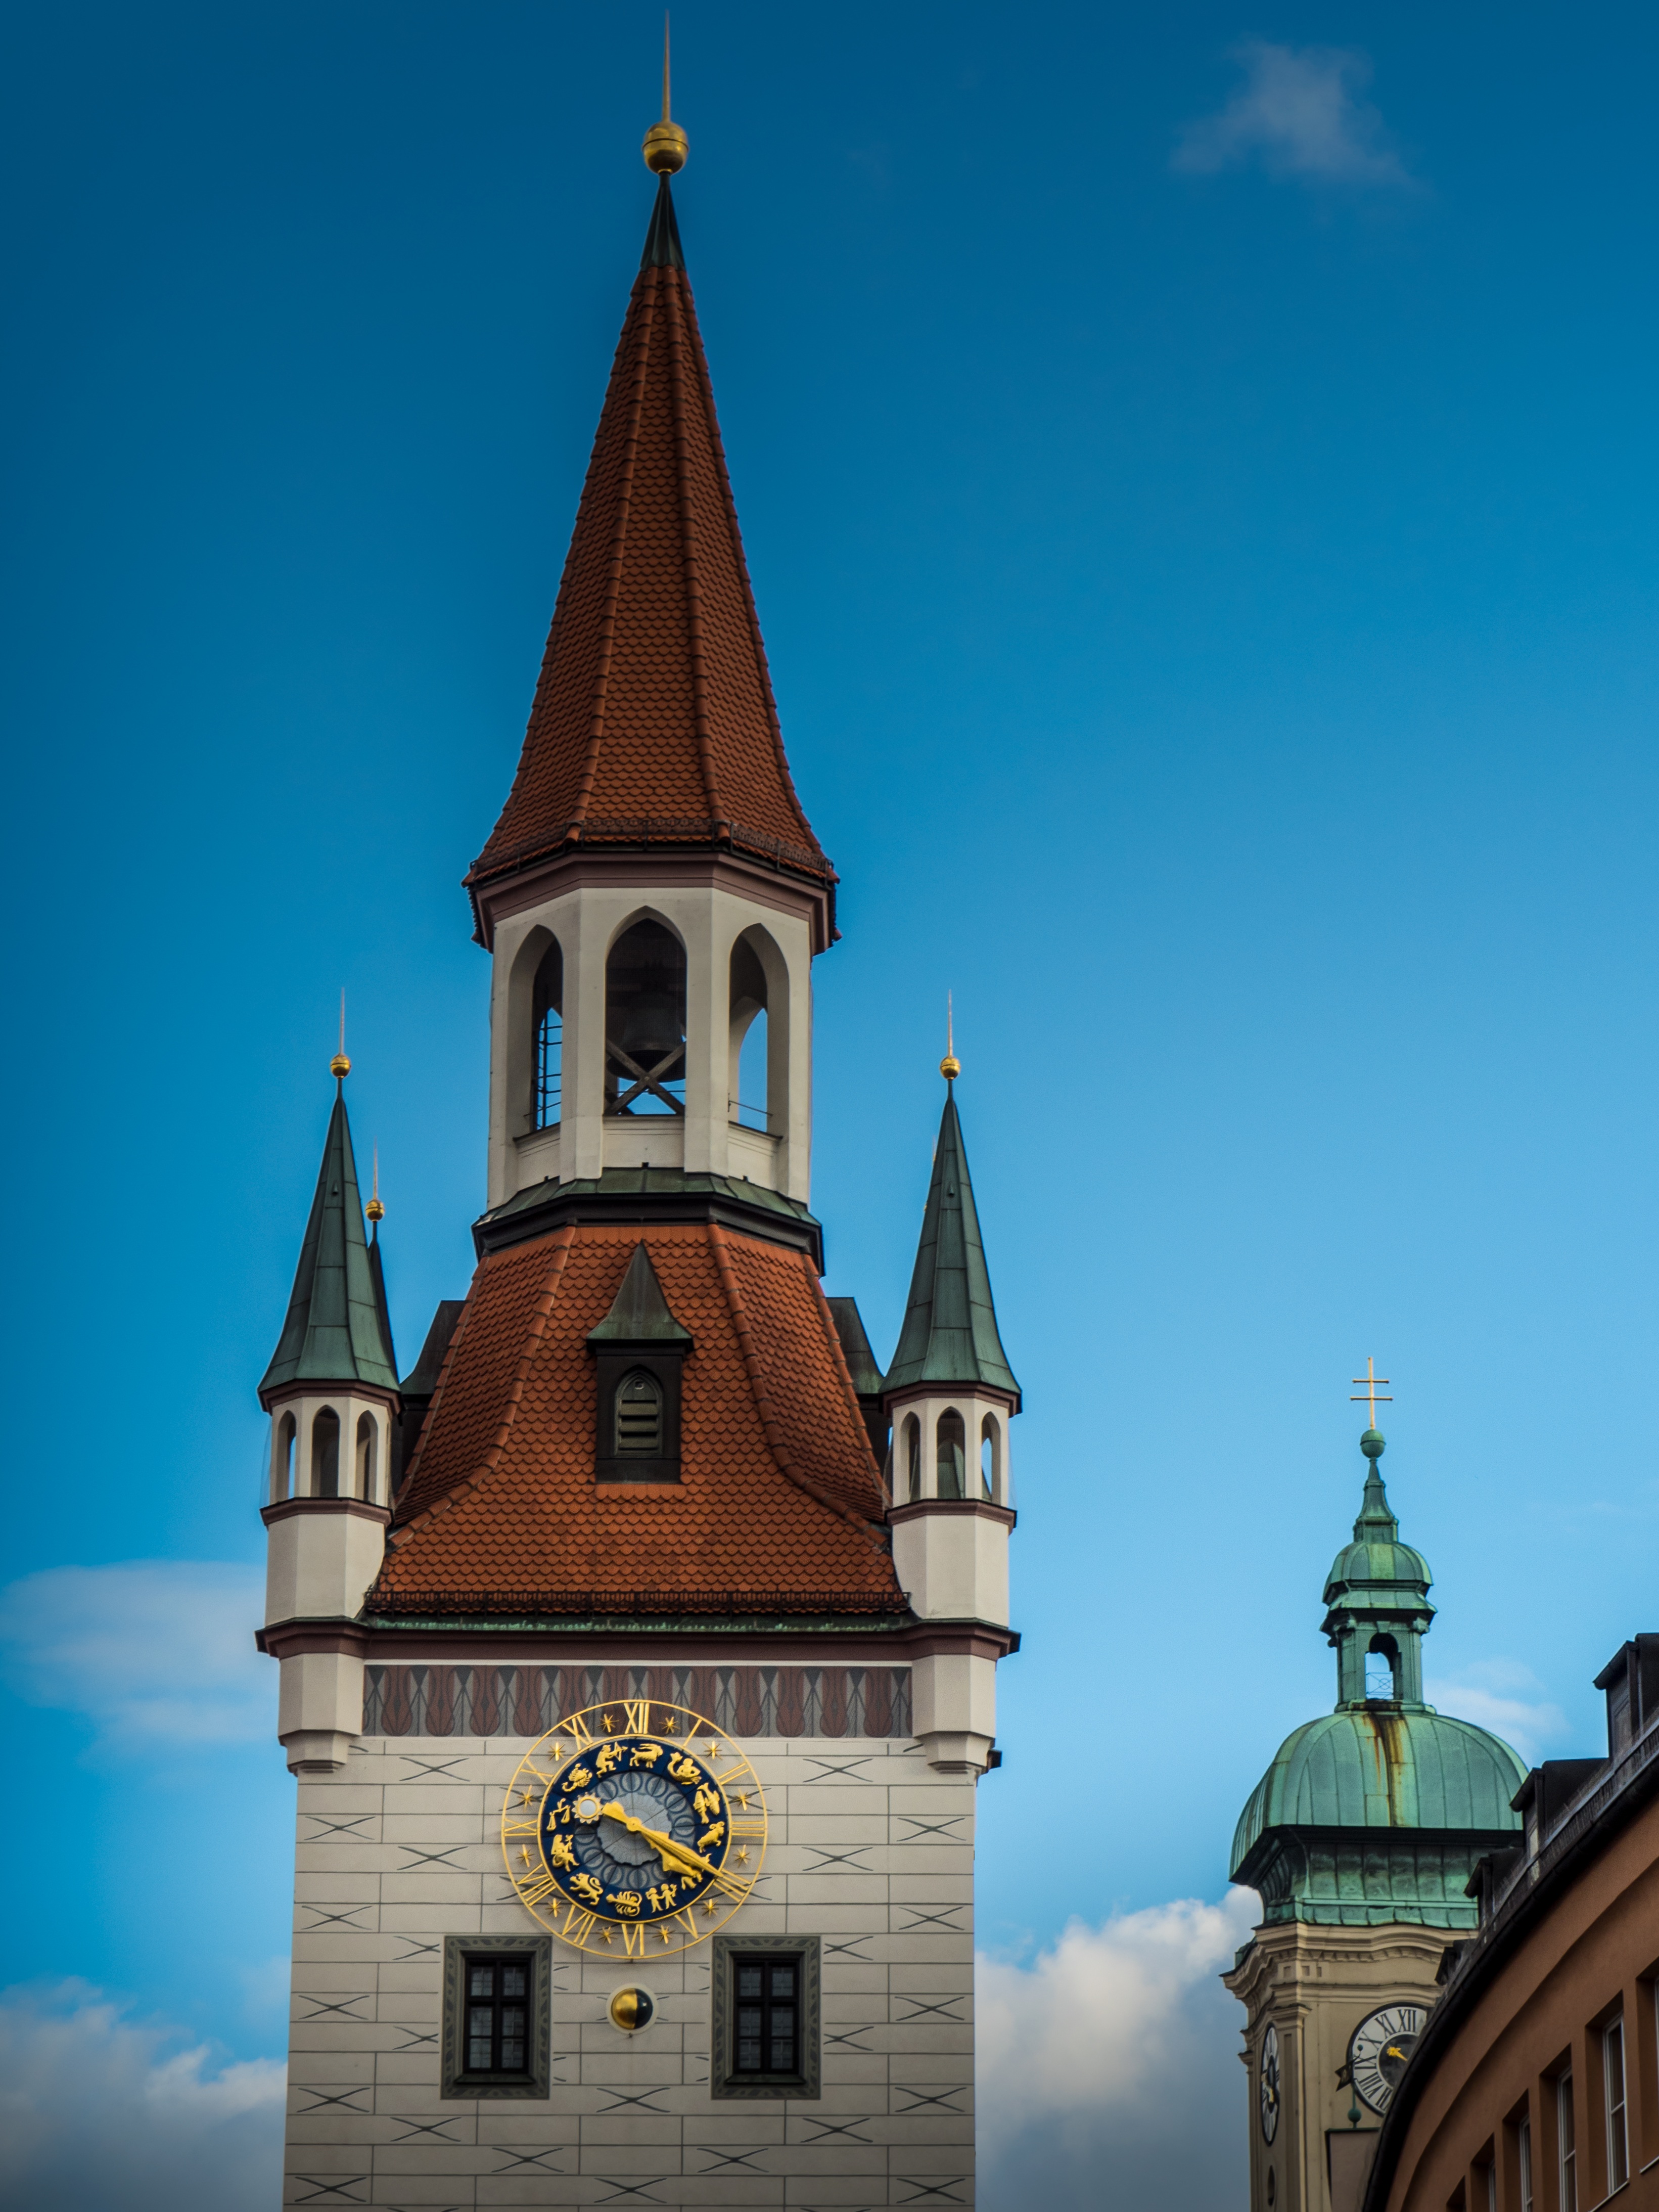
architecture, people, sky, clock, building, city, construction, tower, religion, landmark, church, cathedral, brick, place of worship, clock tower, bell tower, temple, spire, steeple, churches, steeples, munich, campaign, city hall